Hedwig of Hesse-Kassel

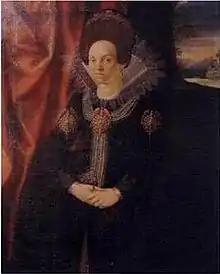
Hedwig of Hesse-Kassel, Princess of Schaumburg, painting from 1612 by Johannes Rottenhammer

Hedwig of Hesse-Kassel (born 30 June 1569 in Kassel; died: 7 July 1644 in Hagen) was a princess of Hesse-Kassel by birth and by marriage a Countess of Schaumburg.